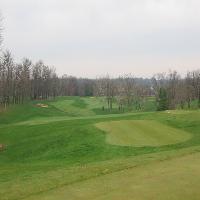
Weather: cloudy or overcast